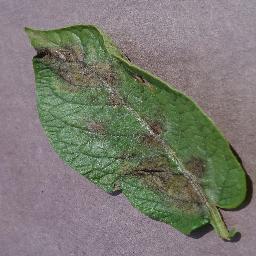
Label: Potato___Late_blight